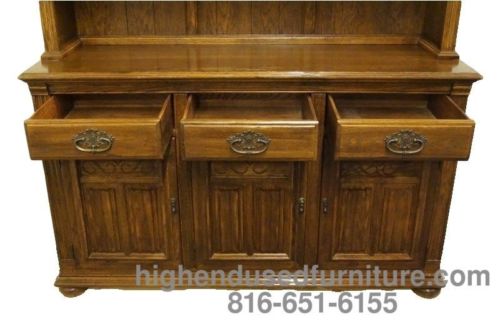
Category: cabinet